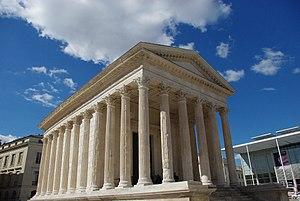
Cet article concerne les événements concernant l'architecture qui se sont déroulés durant le Iᵉʳ siècle av. J.-C. :